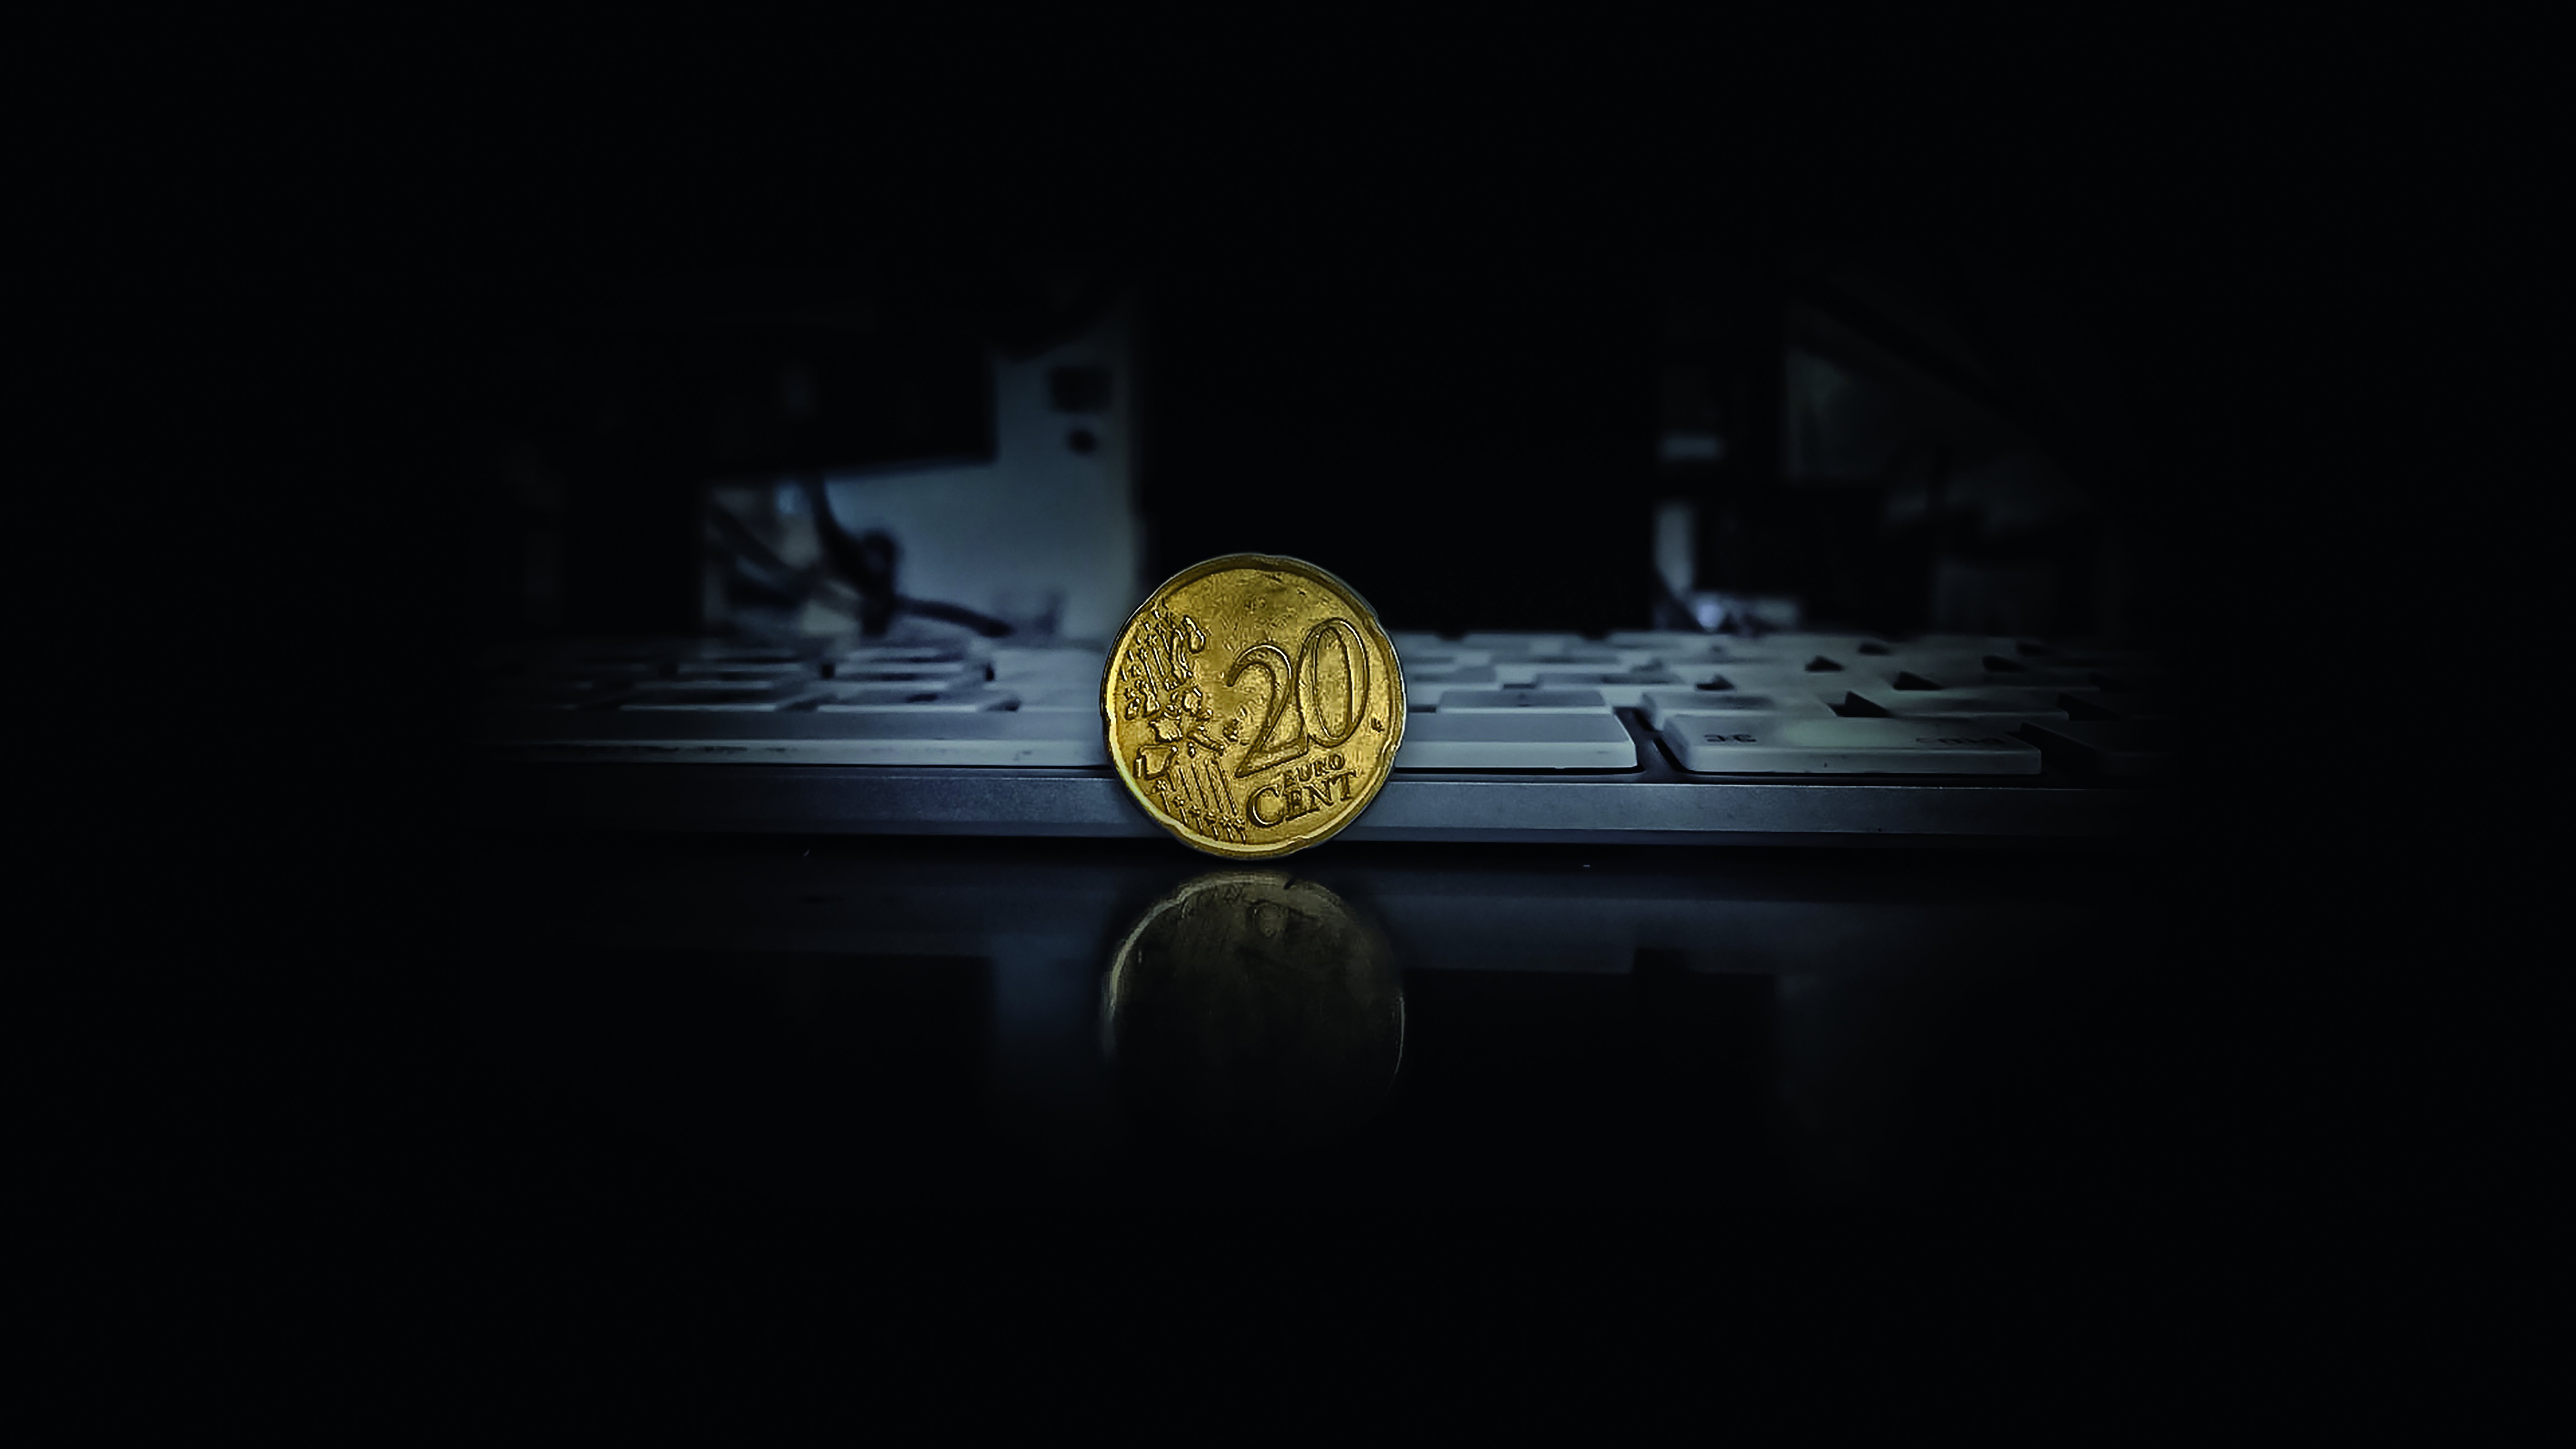
euro, darkness, light, reflection, night, atmosphere, photography, computer wallpaper, midnight, still life photography, sky